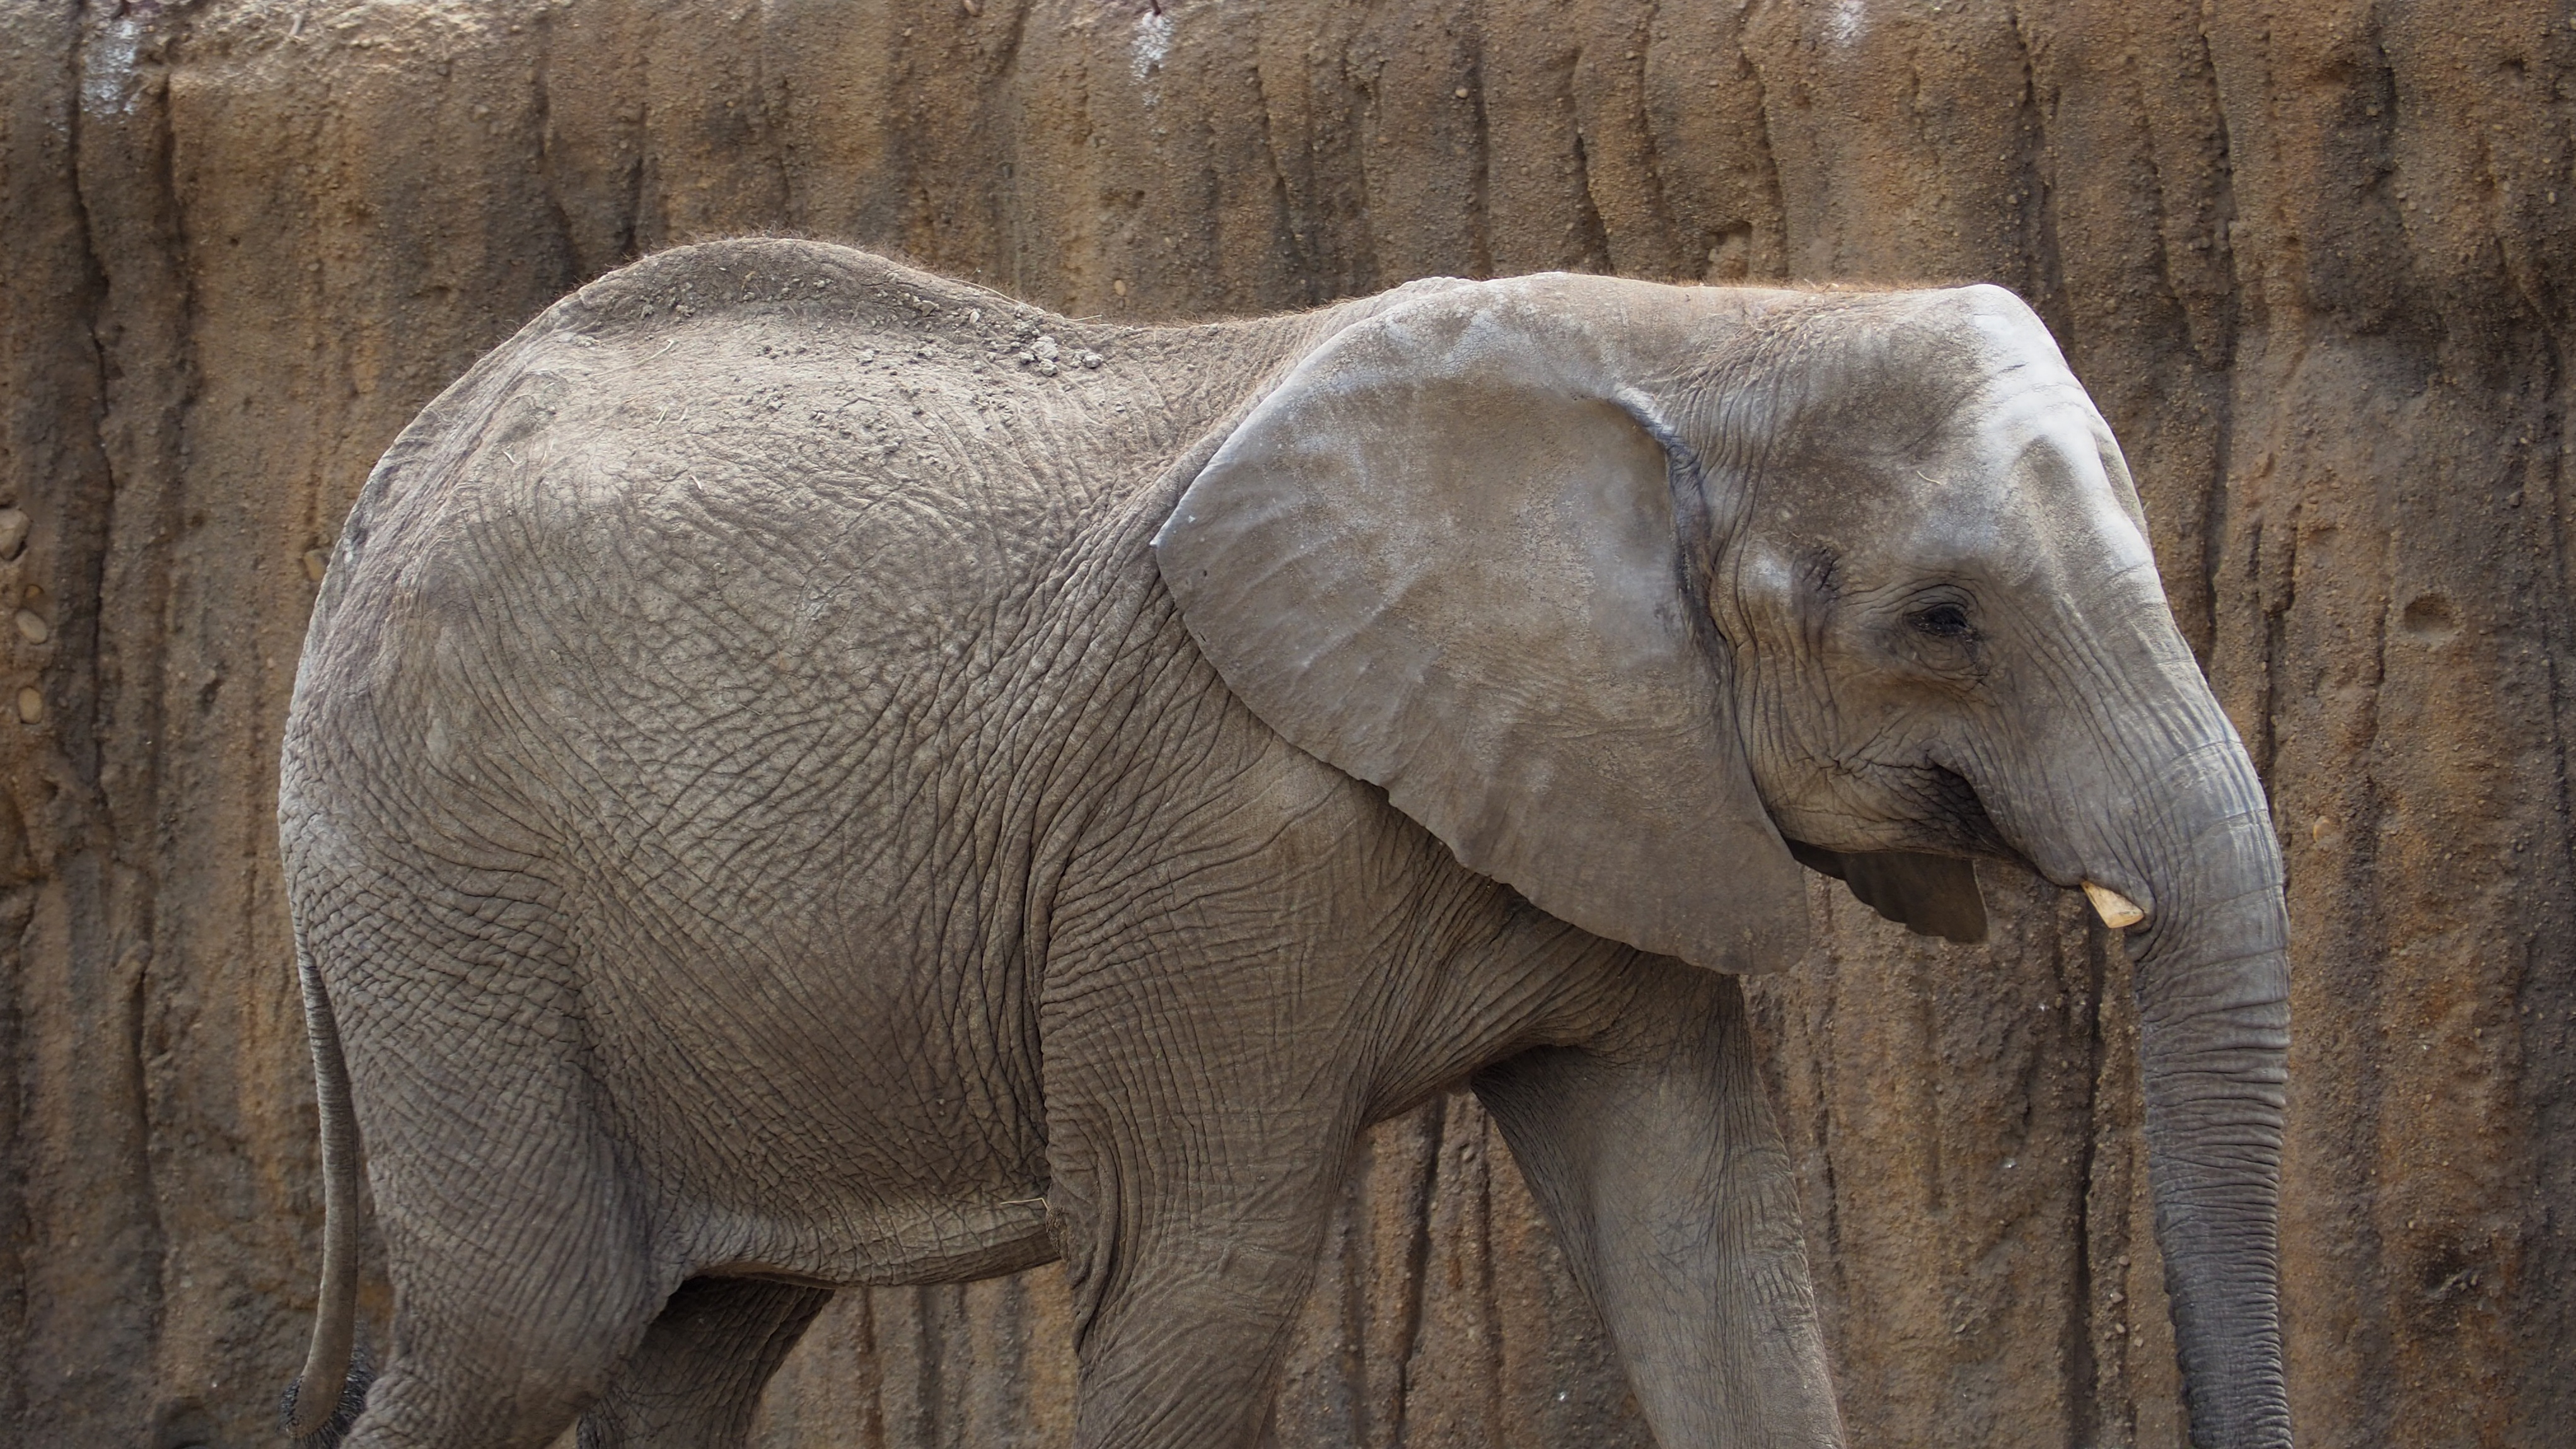
nature, animal, wildlife, zoo, mammal, fauna, elephant, indian elephant, african elephant, elephants and mammoths